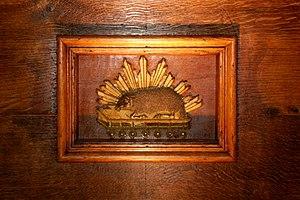
Belgique - Brabant wallon - Église de Court-Saint-Étienne
L'église Saint-Étienne est une église de style classique d'origine romane située sur le territoire de la commune belge de Court-Saint-Étienne, dans la province du Brabant wallon.